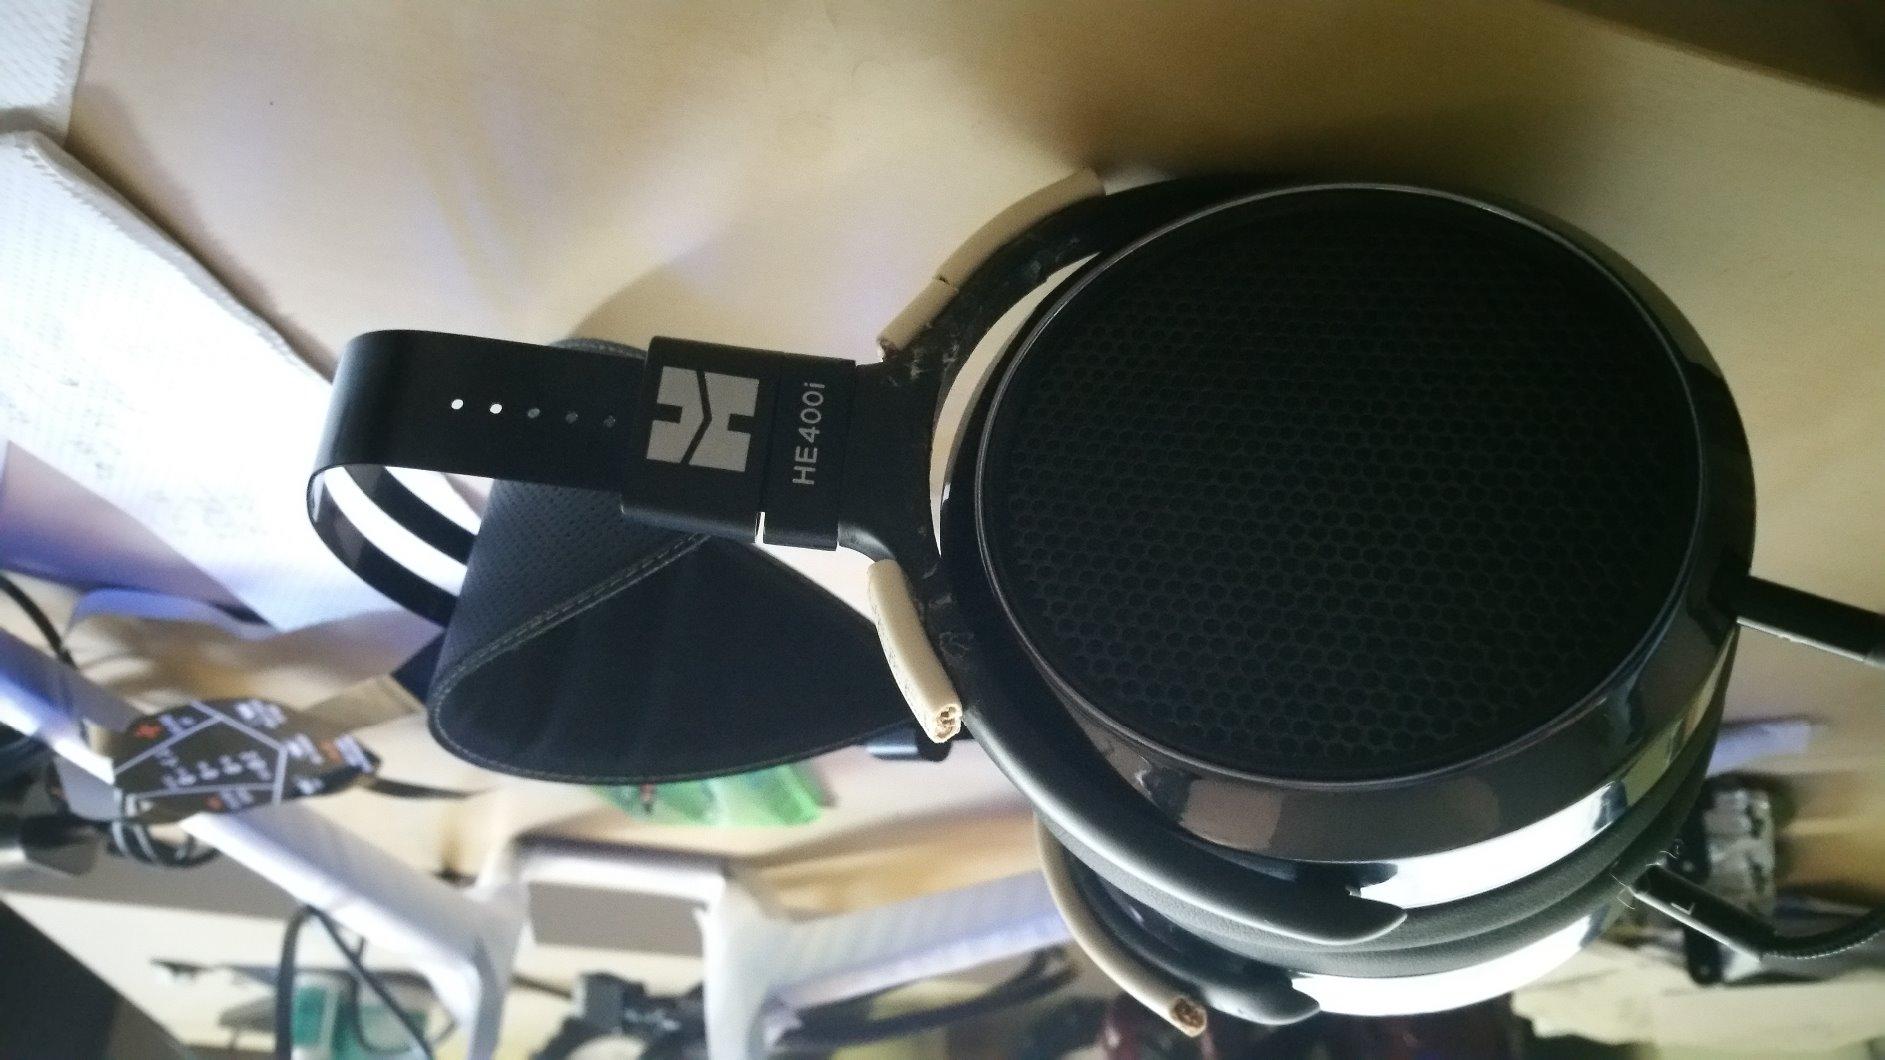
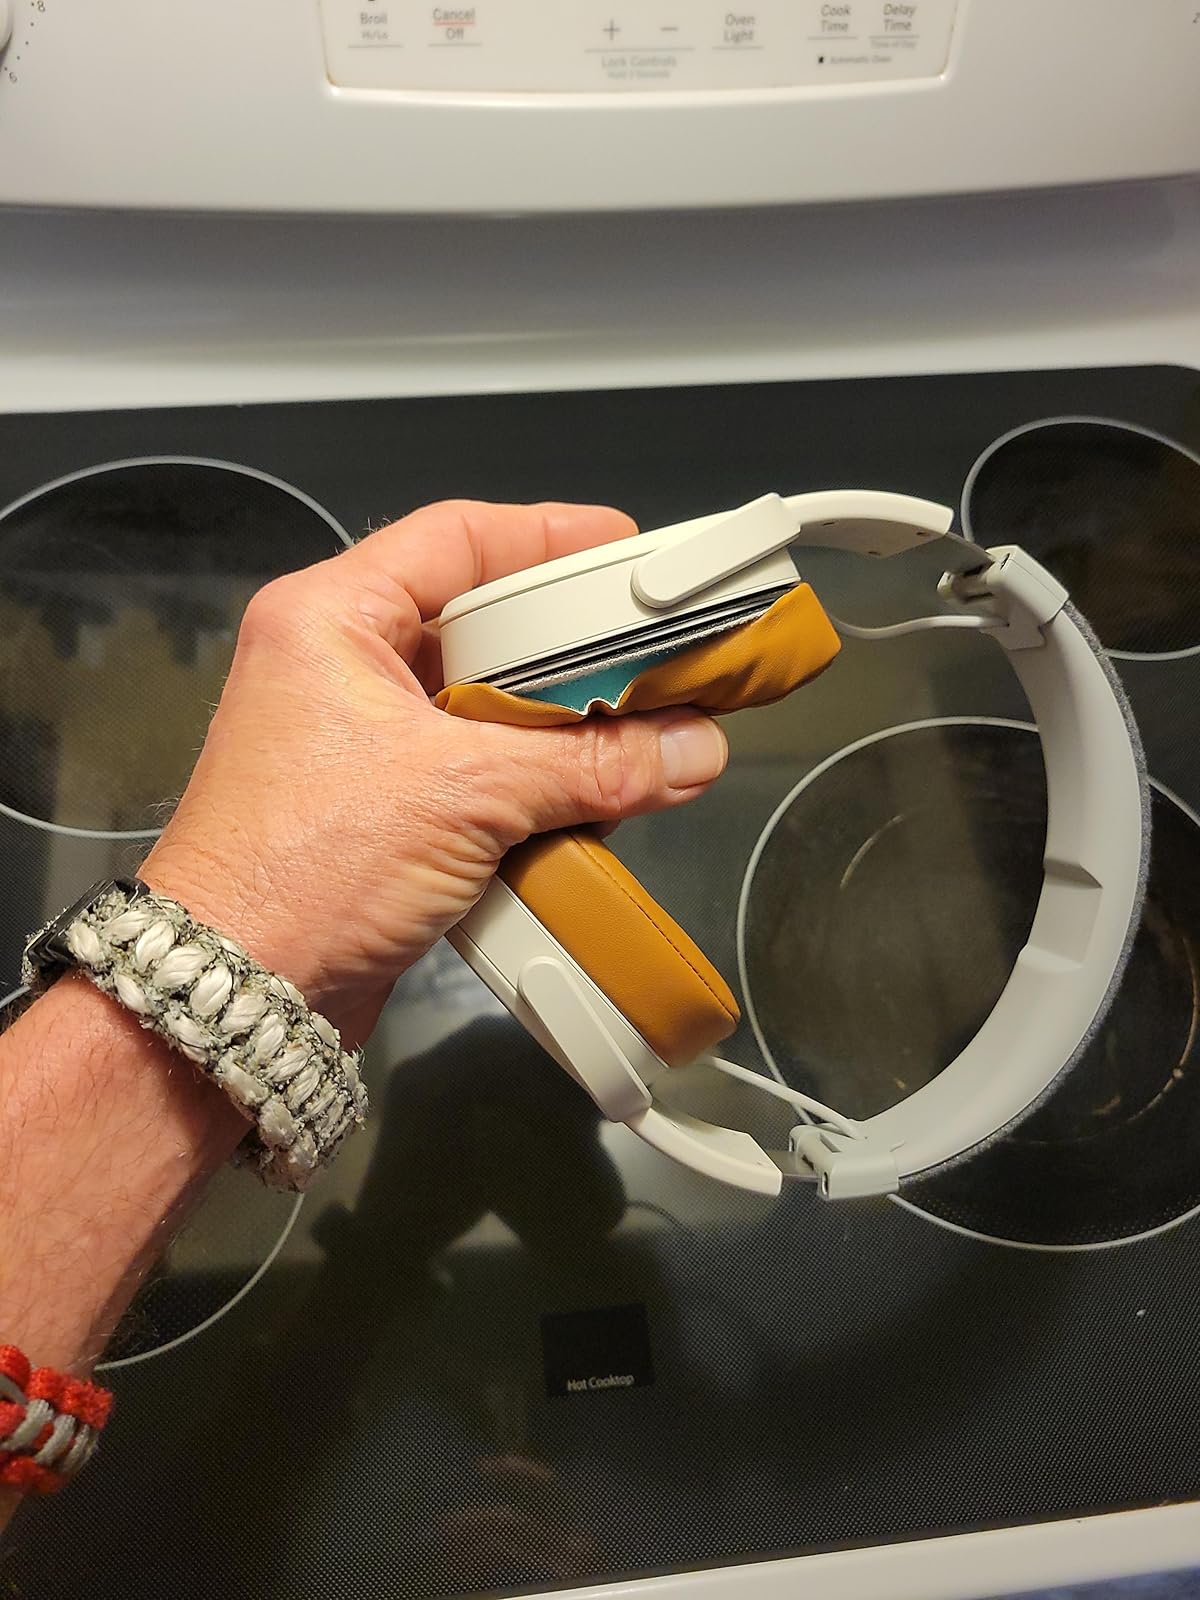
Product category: headphones
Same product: no